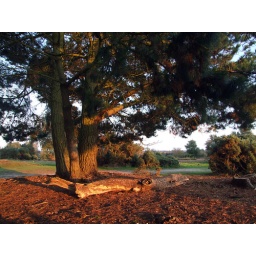
Under a tree in the new forest